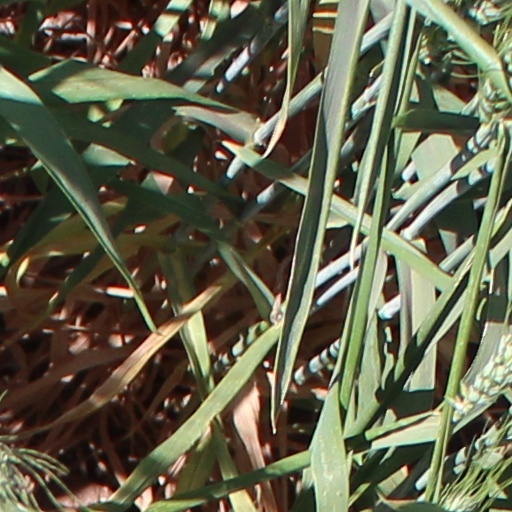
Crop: wheat